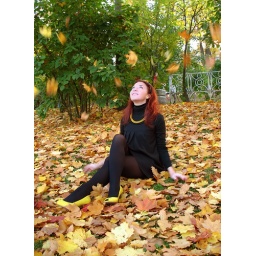
smiling girl sitting in the park with bright falling leaves